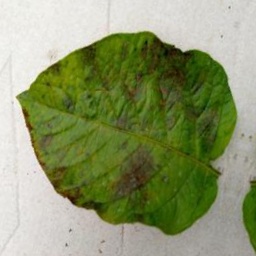
Etiqueta: Late Blight